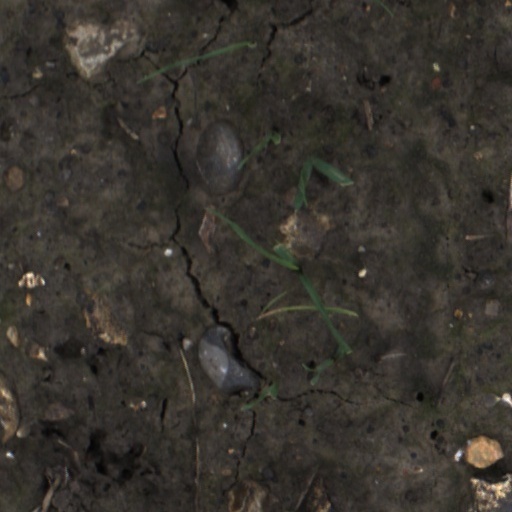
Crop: wheat